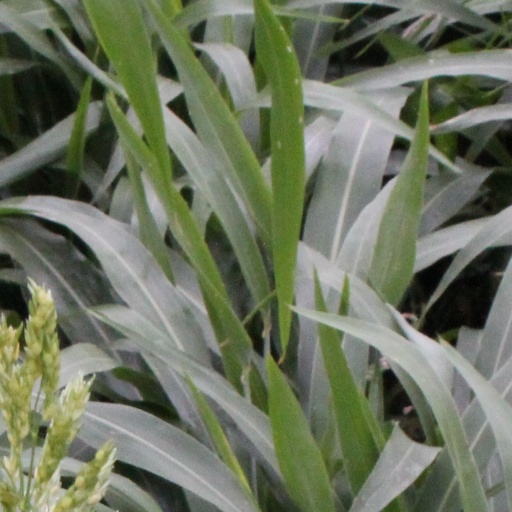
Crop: sorghum